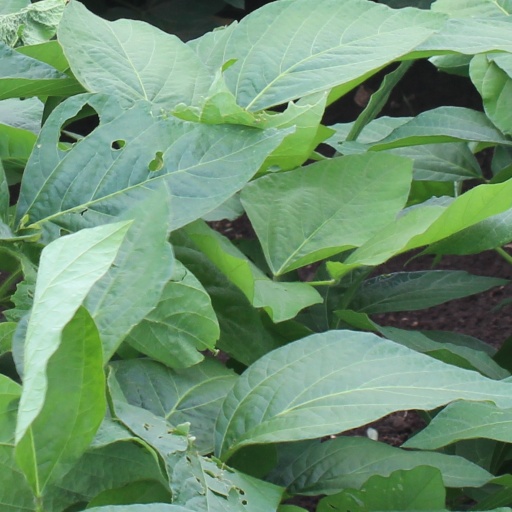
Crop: soybean